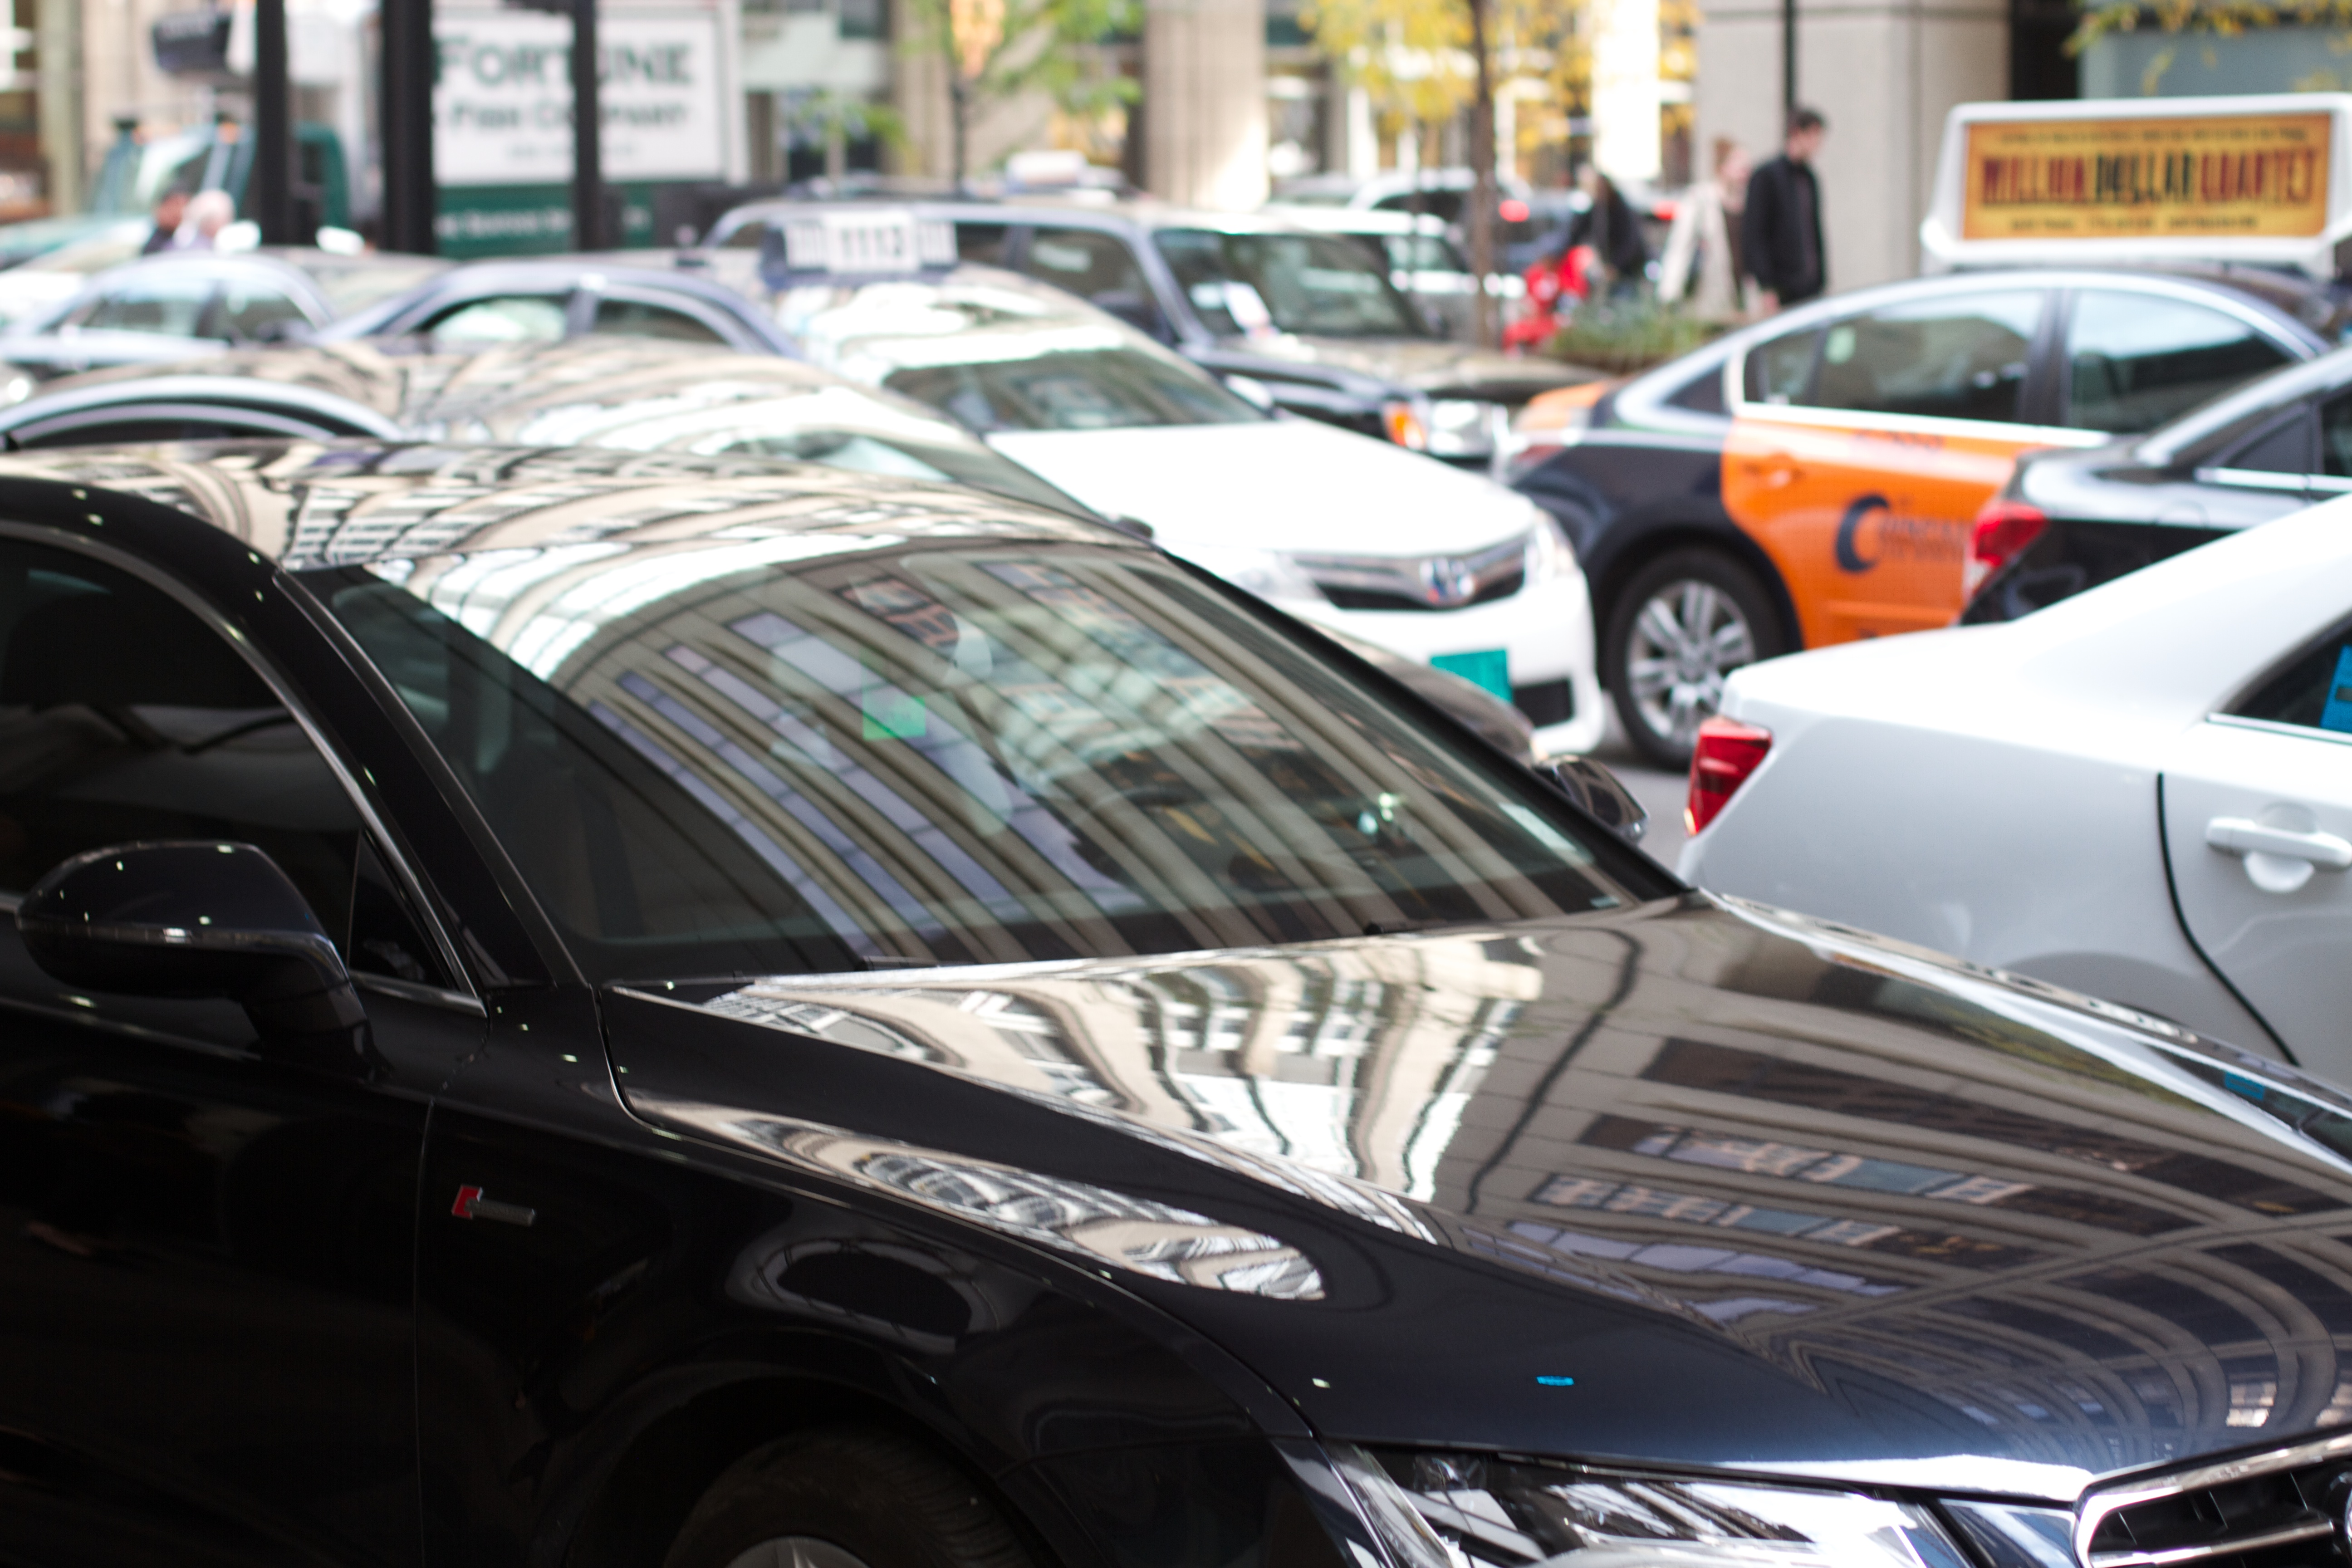
car, wheel, driving, vehicle, sports car, supercar, sedan, audi, auto show, land vehicle, automobile make, automotive exterior, automotive design, luxury vehicle, executive car, mid size car